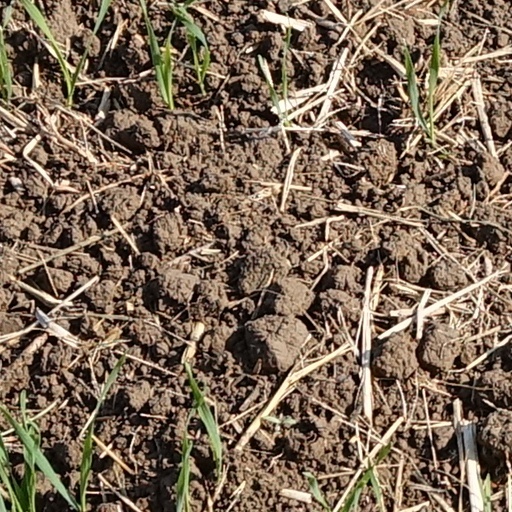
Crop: wheat